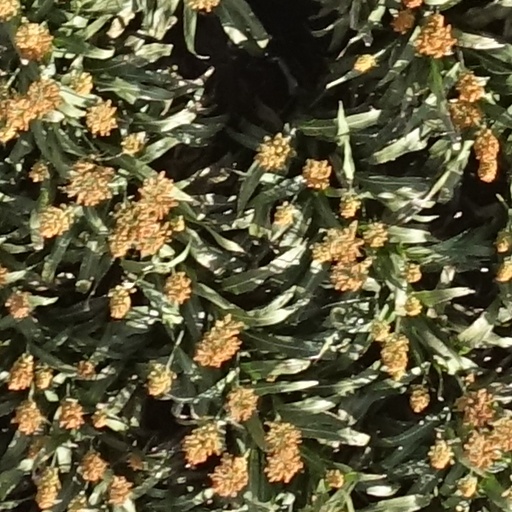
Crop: sorghum